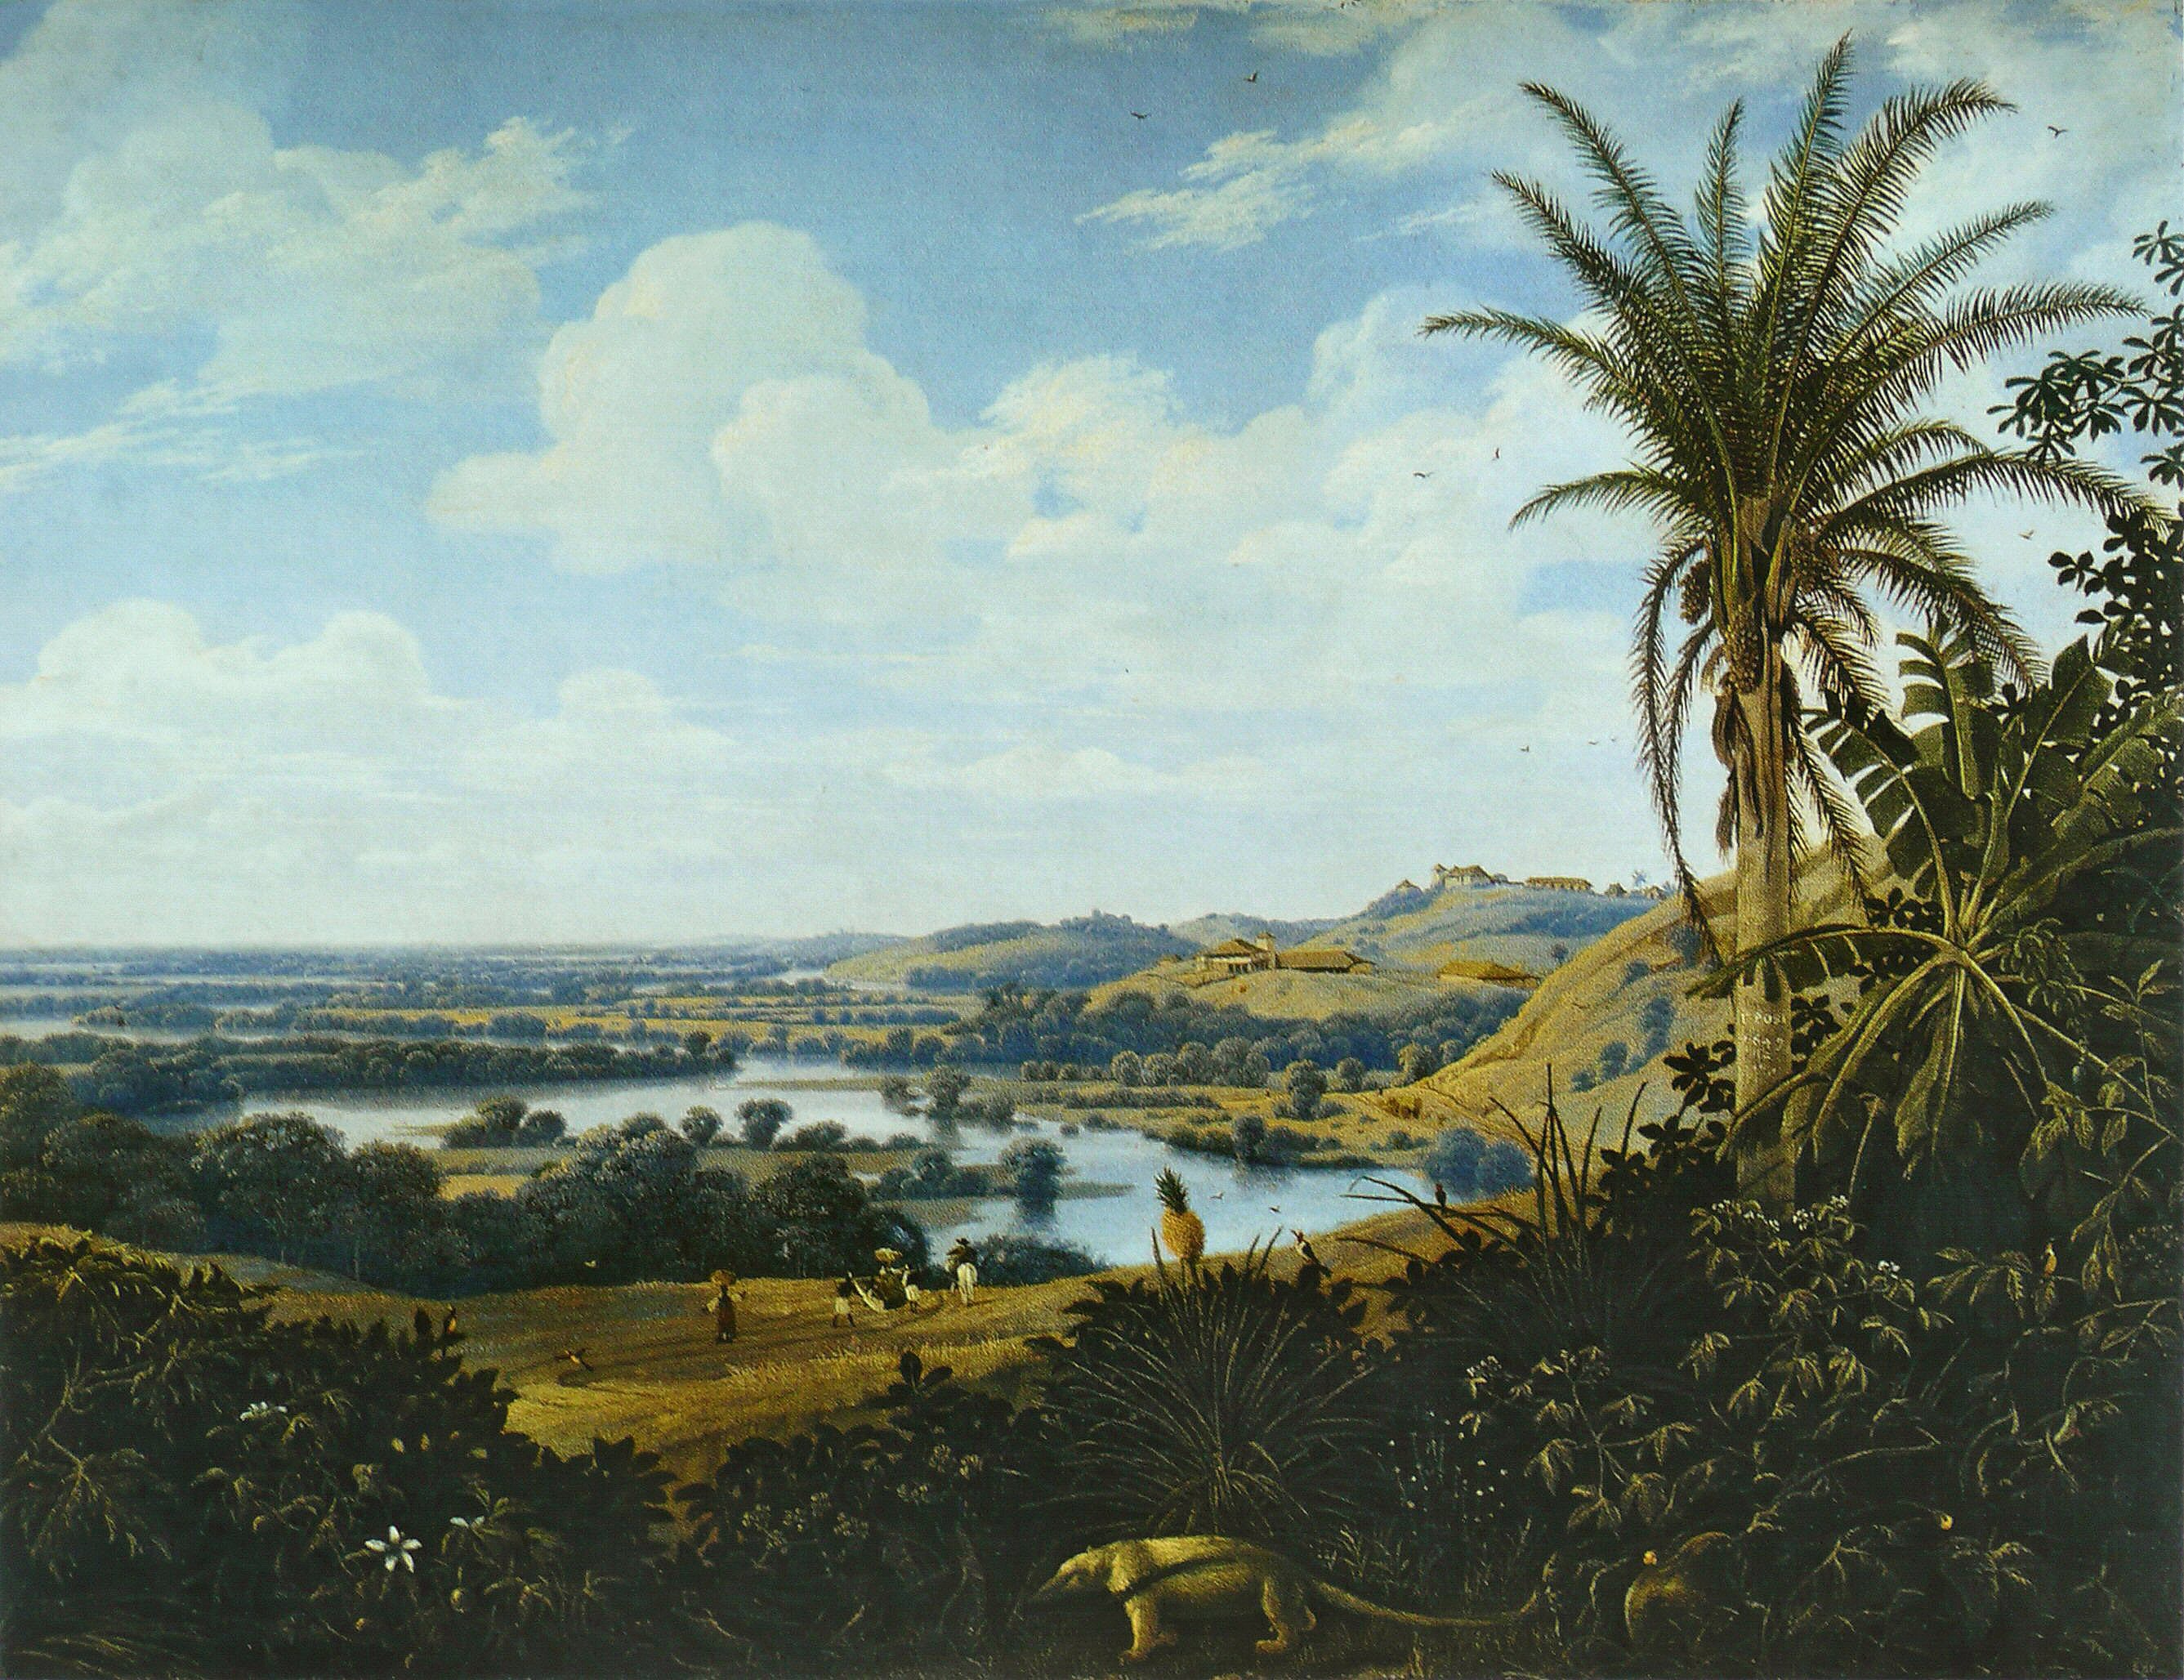
landscape, sea, coast, tree, nature, wilderness, mountain, people, sky, countryside, palm tree, morning, hill, lake, country, reflection, palm, scenic, artistic, plants, painting, trees, outside, hills, art, clouds, beautiful, habitat, rural area, artistry, oil on canvas, frans post